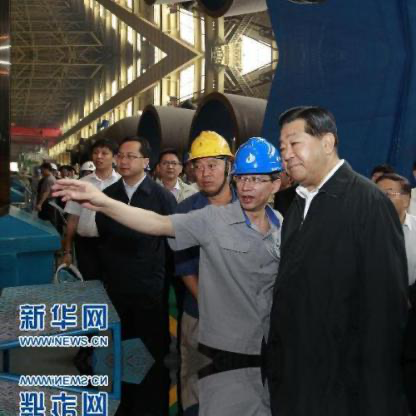
Objects in the image:
label: helmet
label: helmet
label: head
label: head
label: head
label: head
label: head
label: helmet
label: head
label: head